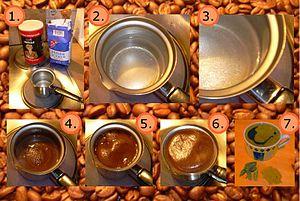
Préparation d'un café turc. Português: Preparo de um café moca.